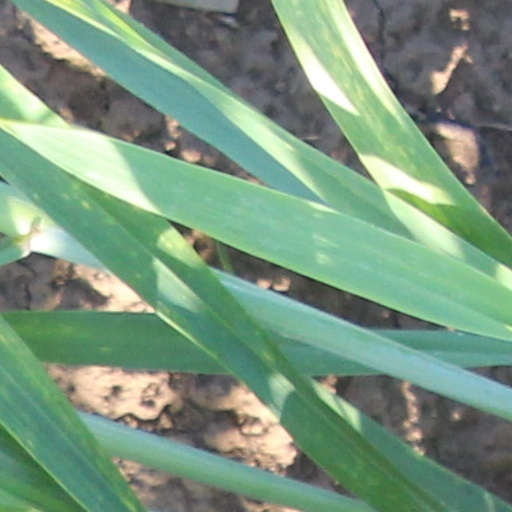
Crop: wheat